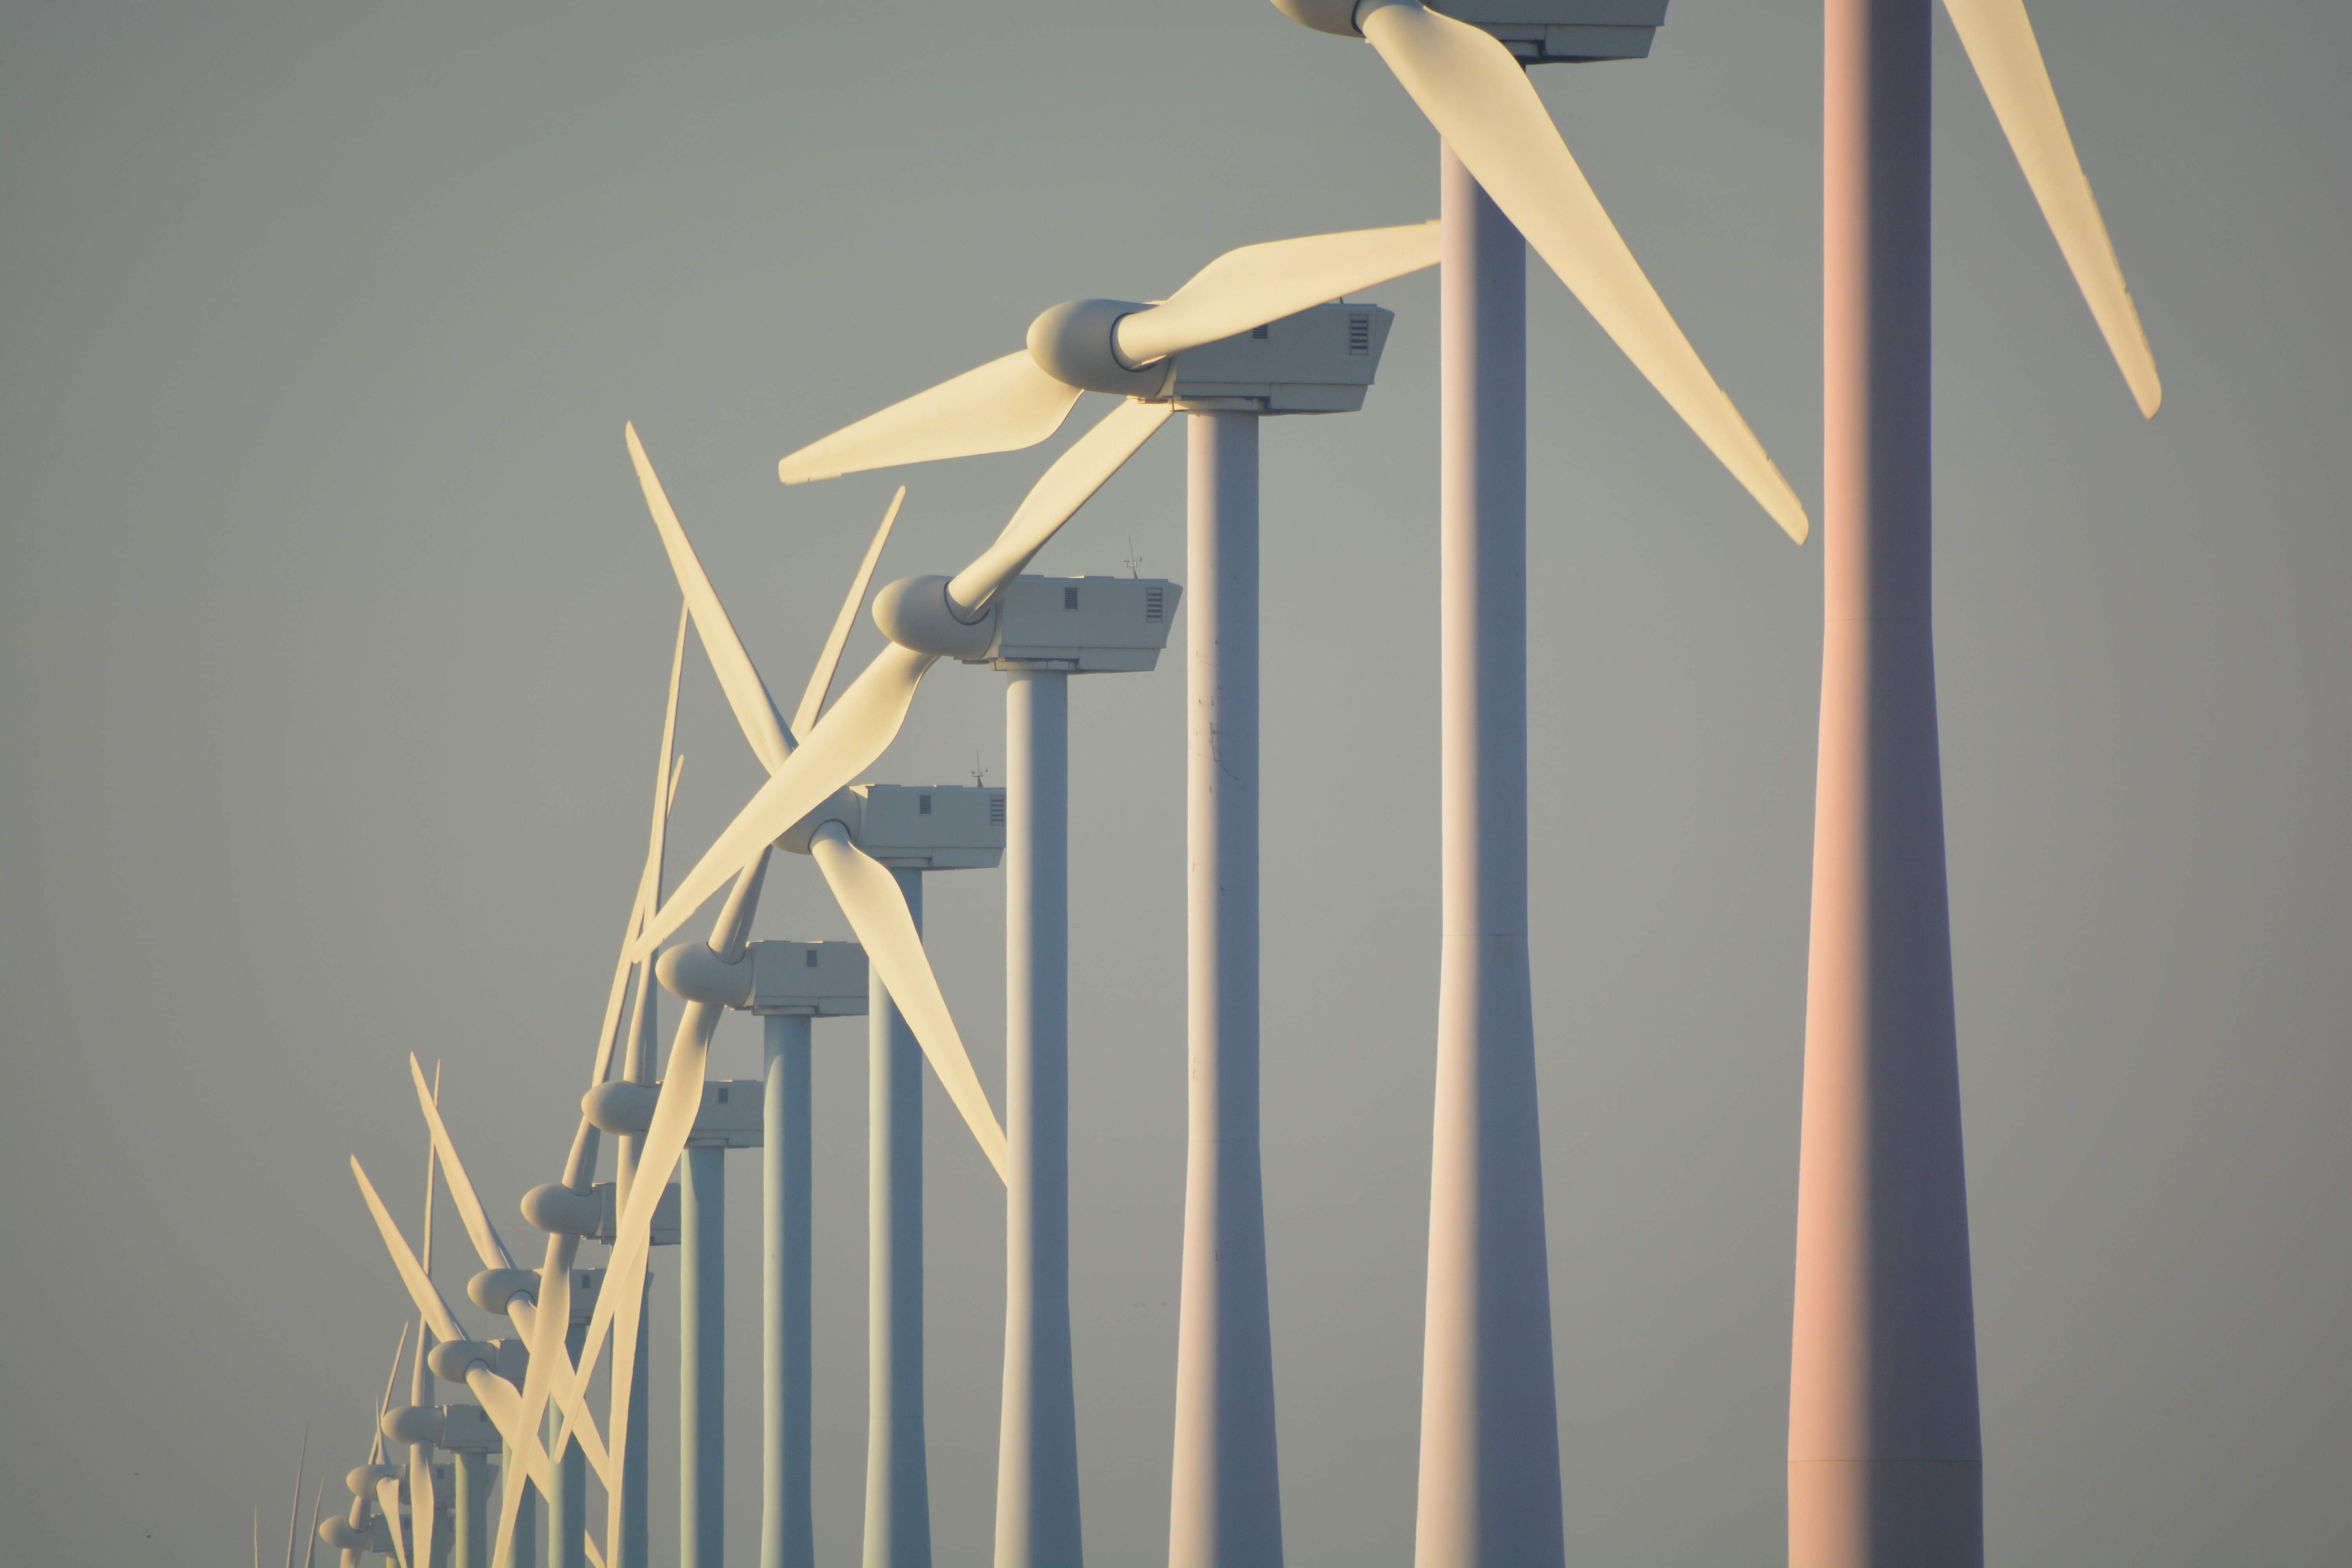
nature, light, view, wind, line, mast, machine, wind turbine, electricity, lighting, wind energy, energy, green energy, alternative energy, netherlands, windfarm, windmills, wicks